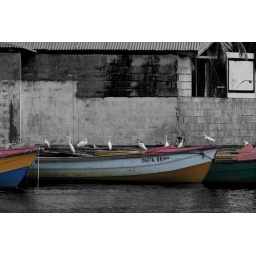
Boats on the black river in Jamacia